Gene Autry

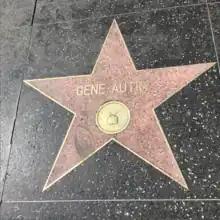
Autry's television star on the Hollywood Walk of Fame

Autry died on October 2, 1998, at his home in Studio City, California from lymphoma. He was buried at the Forest Lawn, Hollywood Hills Cemetery in Los Angeles. His epitaph read, "America's Favorite Cowboy ... American Hero, Philanthropist, Patriot and Veteran, Movie Star, Singer, Composer, Baseball Fan and Owner, 33rd Degree Mason, Media Entrepreneur, Loving Husband, Gentleman".